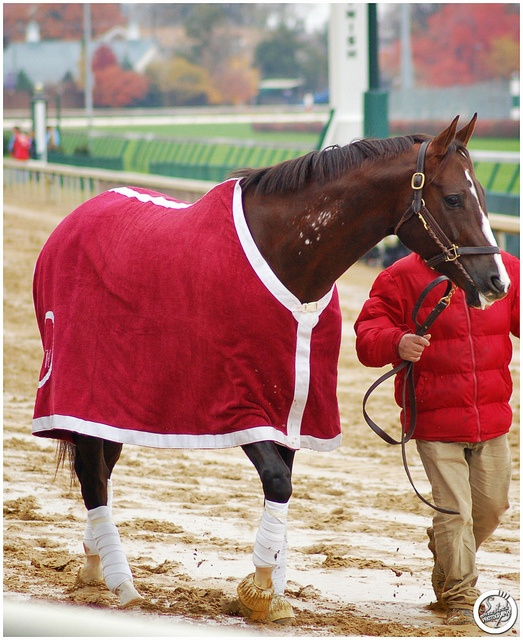
A man walking a brown horse wearing a red blanket.
a horse in a blanket being led by a trainer
Horse wearing red blanket walking on wet track with red coated trainer.
a man walking a horse at the race track
A coated horse being led along a muddy track by its trainer